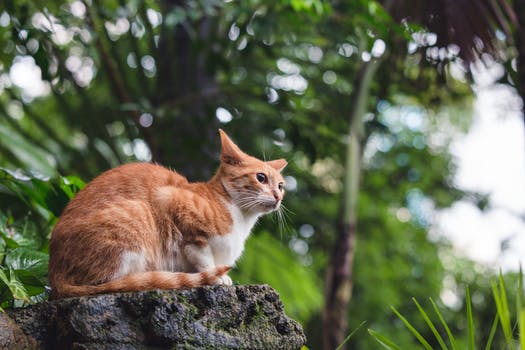
Label: No Watermark